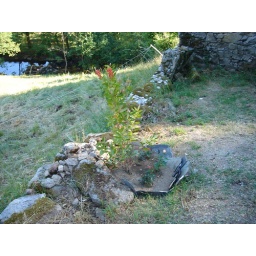
This young Bottle Brush tree has been planted by Rebecca Nagan at her house in France in memory of Chris